List of Olympic venues in judo

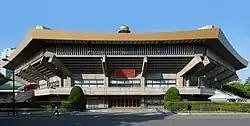
Nippon Budokan hosted the first Olympic judo events at the 1964 Summer Olympics in Tokyo. It hosted the judo events again when the Olympics returned to Tokyo in 2020.

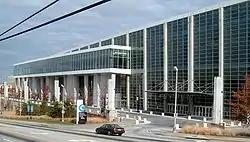
The Georgia World Congress Center hosted the judo competitions for the 1996 Summer Olympics in Atlanta.

For the Summer Olympics, there are 15 venues that have been or will be used for judo.